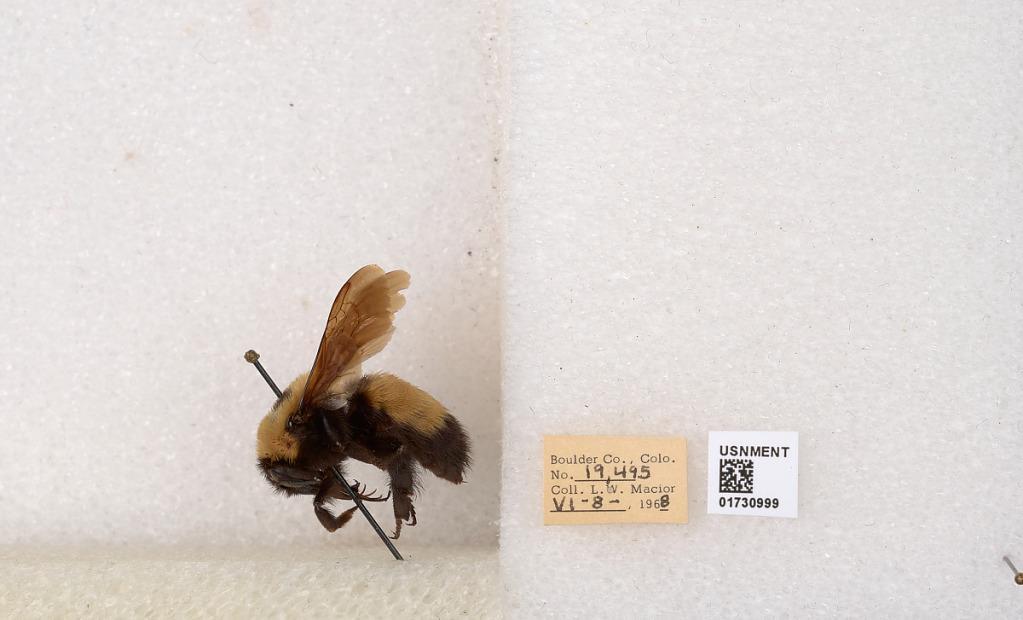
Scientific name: Bombus (Bombus) nevadensis Cresson
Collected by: L. Macior
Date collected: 1968-6-8
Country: United States
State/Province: Colorado
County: Boulder
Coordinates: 40.0925, -105.358